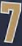
Number: 7